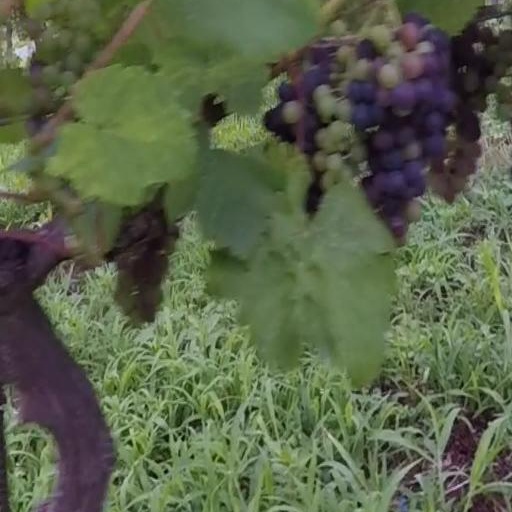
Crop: grape